Transkei Defence Force

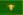
Transkei Defence Force Army Flag

In 1981, the newly formed Transkei Defence Force (TDF) received a gift of equipment from the South African Defence Force.